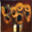
Label: sunflower